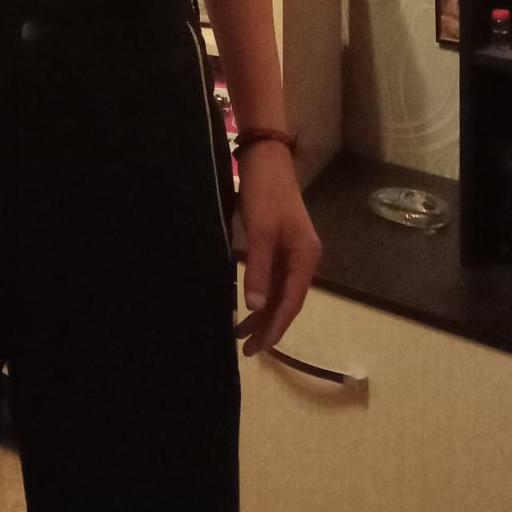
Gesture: no_gesture